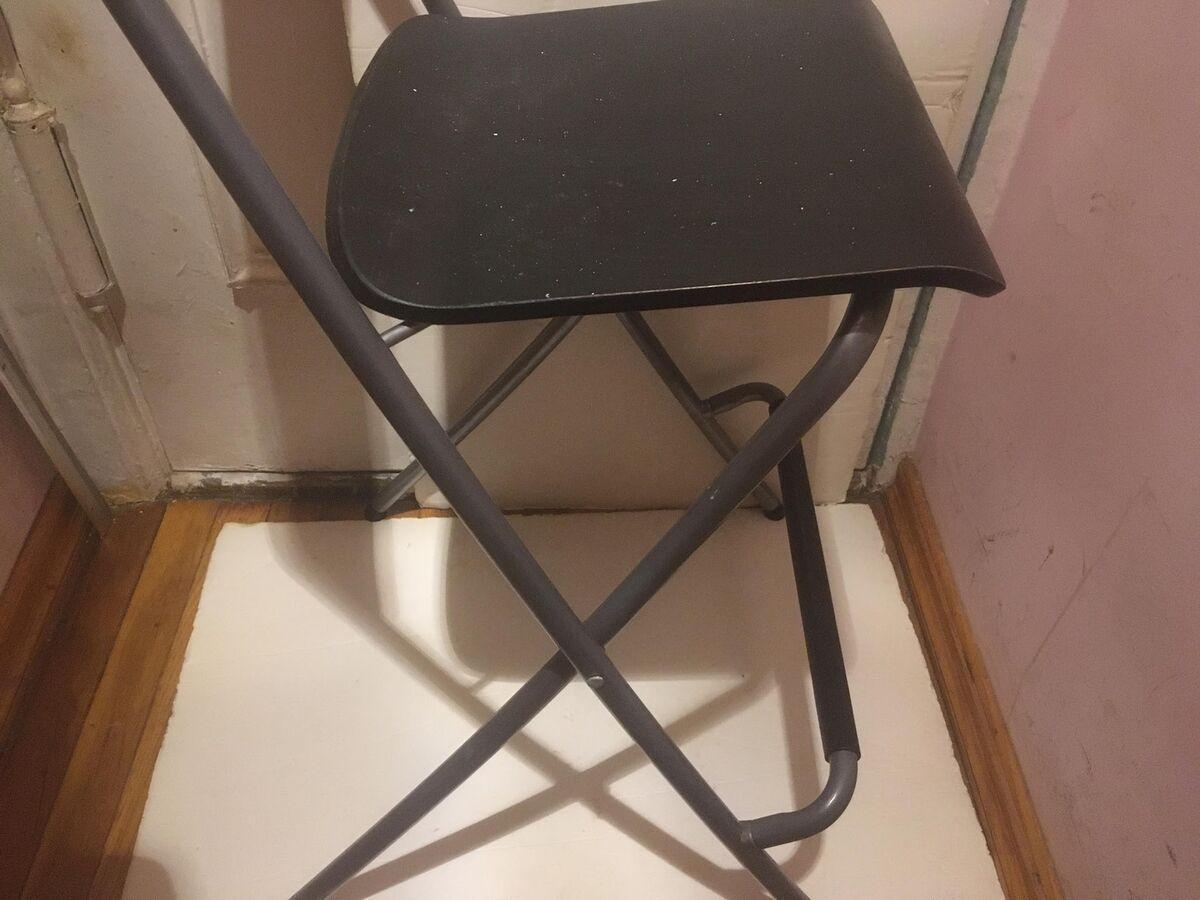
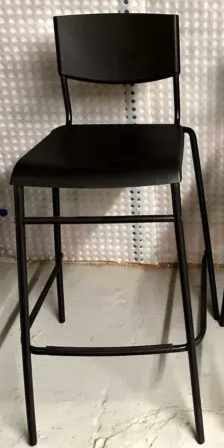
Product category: stool
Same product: no